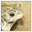
Label: frog